Air war during Operation Overlord

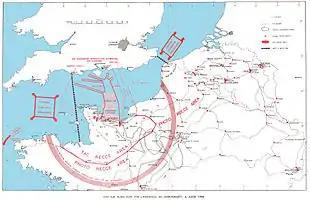
Air plan for D-Day

On January 11, 1944, the Allied air raids began in direct connection with the preparations for Operation Overlord. Until the start of the invasion, the missions had the following objectives, which were pursued in parallel: